Aquatic toxicology

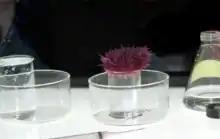
A purple sea urchin being tested for pollution using a whole effluent toxicity method.

Aquatic toxicology is the study of the effects of manufactured chemicals and other anthropogenic and natural materials and activities on s at various levels of organization, from subcellular through individual organisms to communities and ecosystems. Aquatic toxicology is a multidisciplinary field which integrates toxicology, aquatic ecology and aquatic chemistry.